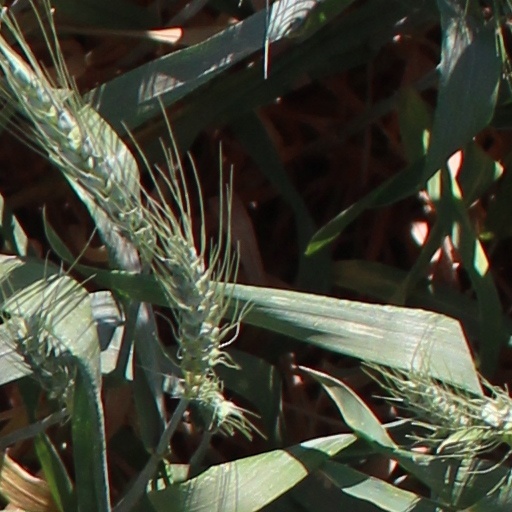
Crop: wheat